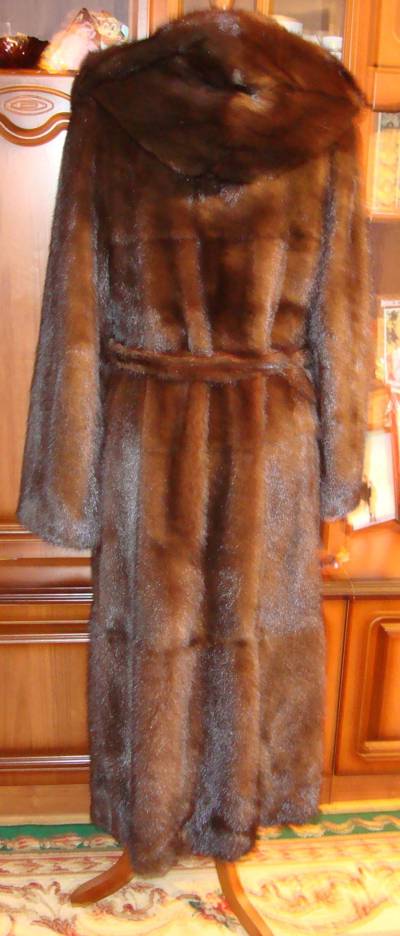
Waste category: clothes